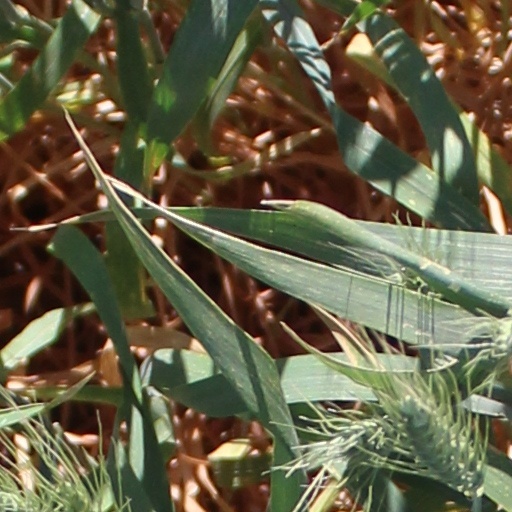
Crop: wheat